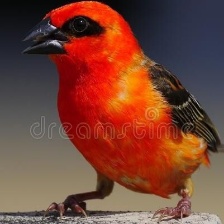
Species: RED FODY
Scientific name: FOUDIA MADAGASCARIENSIS